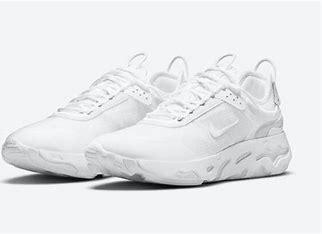
Brand: Nike
Model: React Live